History of Baldwin Wallace University

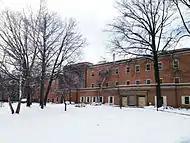
Wilker and Tefler Hall, renovated in 2009

Beyond Bonds, another name that defined the campus during the Bonds era is Lee Tressel. Tressel served as the head football coach and athletic director. He achieved a 155-;52-;6 record in 23 seasons from 1958 to 1980. In 1978, the football team won the NCAA Division III National Football Championship and Lee Tressel was named National Coach of the Year that championship season. During Lee Tressel's time at BW, his wife, Eloise Tressel, worked as the athletic historian at Baldwin–Wallace. Tressel is the father of Jim Tressel. In 1996, Lee Tressel was inducted into the College Football Hall of Fame. Today, on the south side of the Baldwin Wallace campus, there is a "Tressel Street" named in his honor. At the corners where Tressel Street starts and ends, at Bagley Road and E. Center Street, are decorative street signs in honor of Lee and Eloise Tressel for their contributions to Baldwin-Wallace.